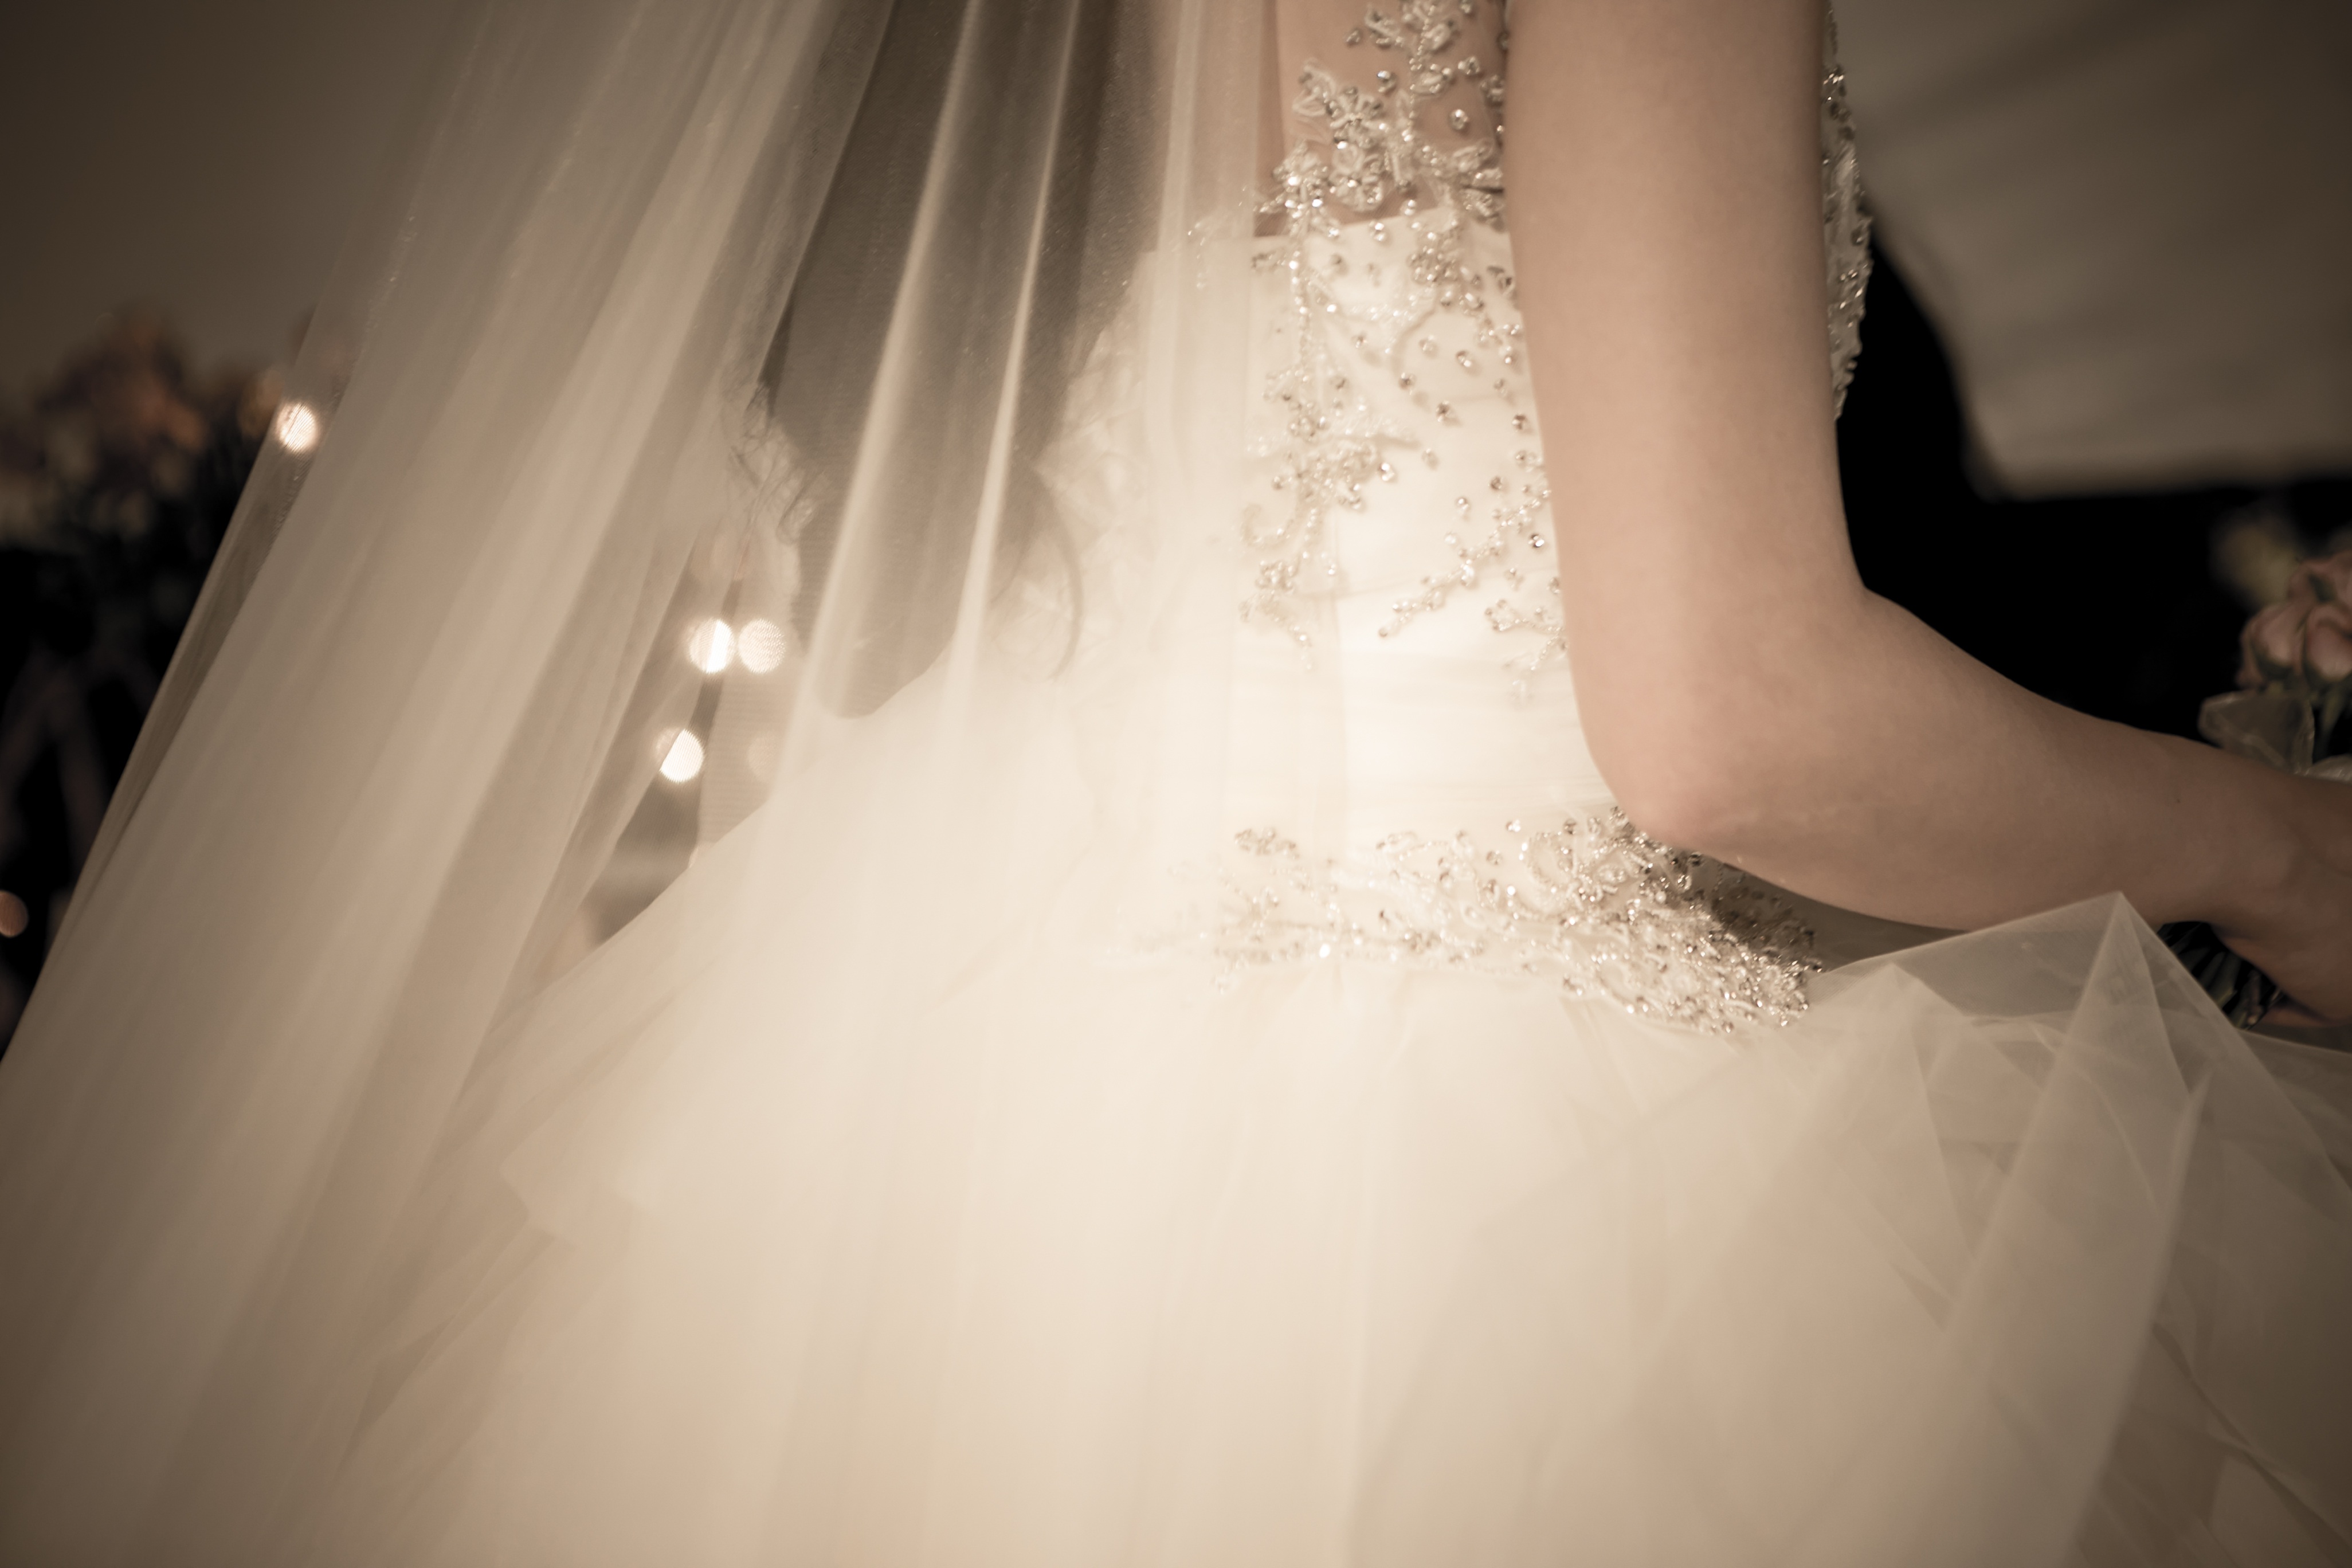
woman, white, photography, wedding, wedding dress, bride, white dress, ceremony, dress, happy, back, photograph, gown, veil, priest, vale, bridal clothing